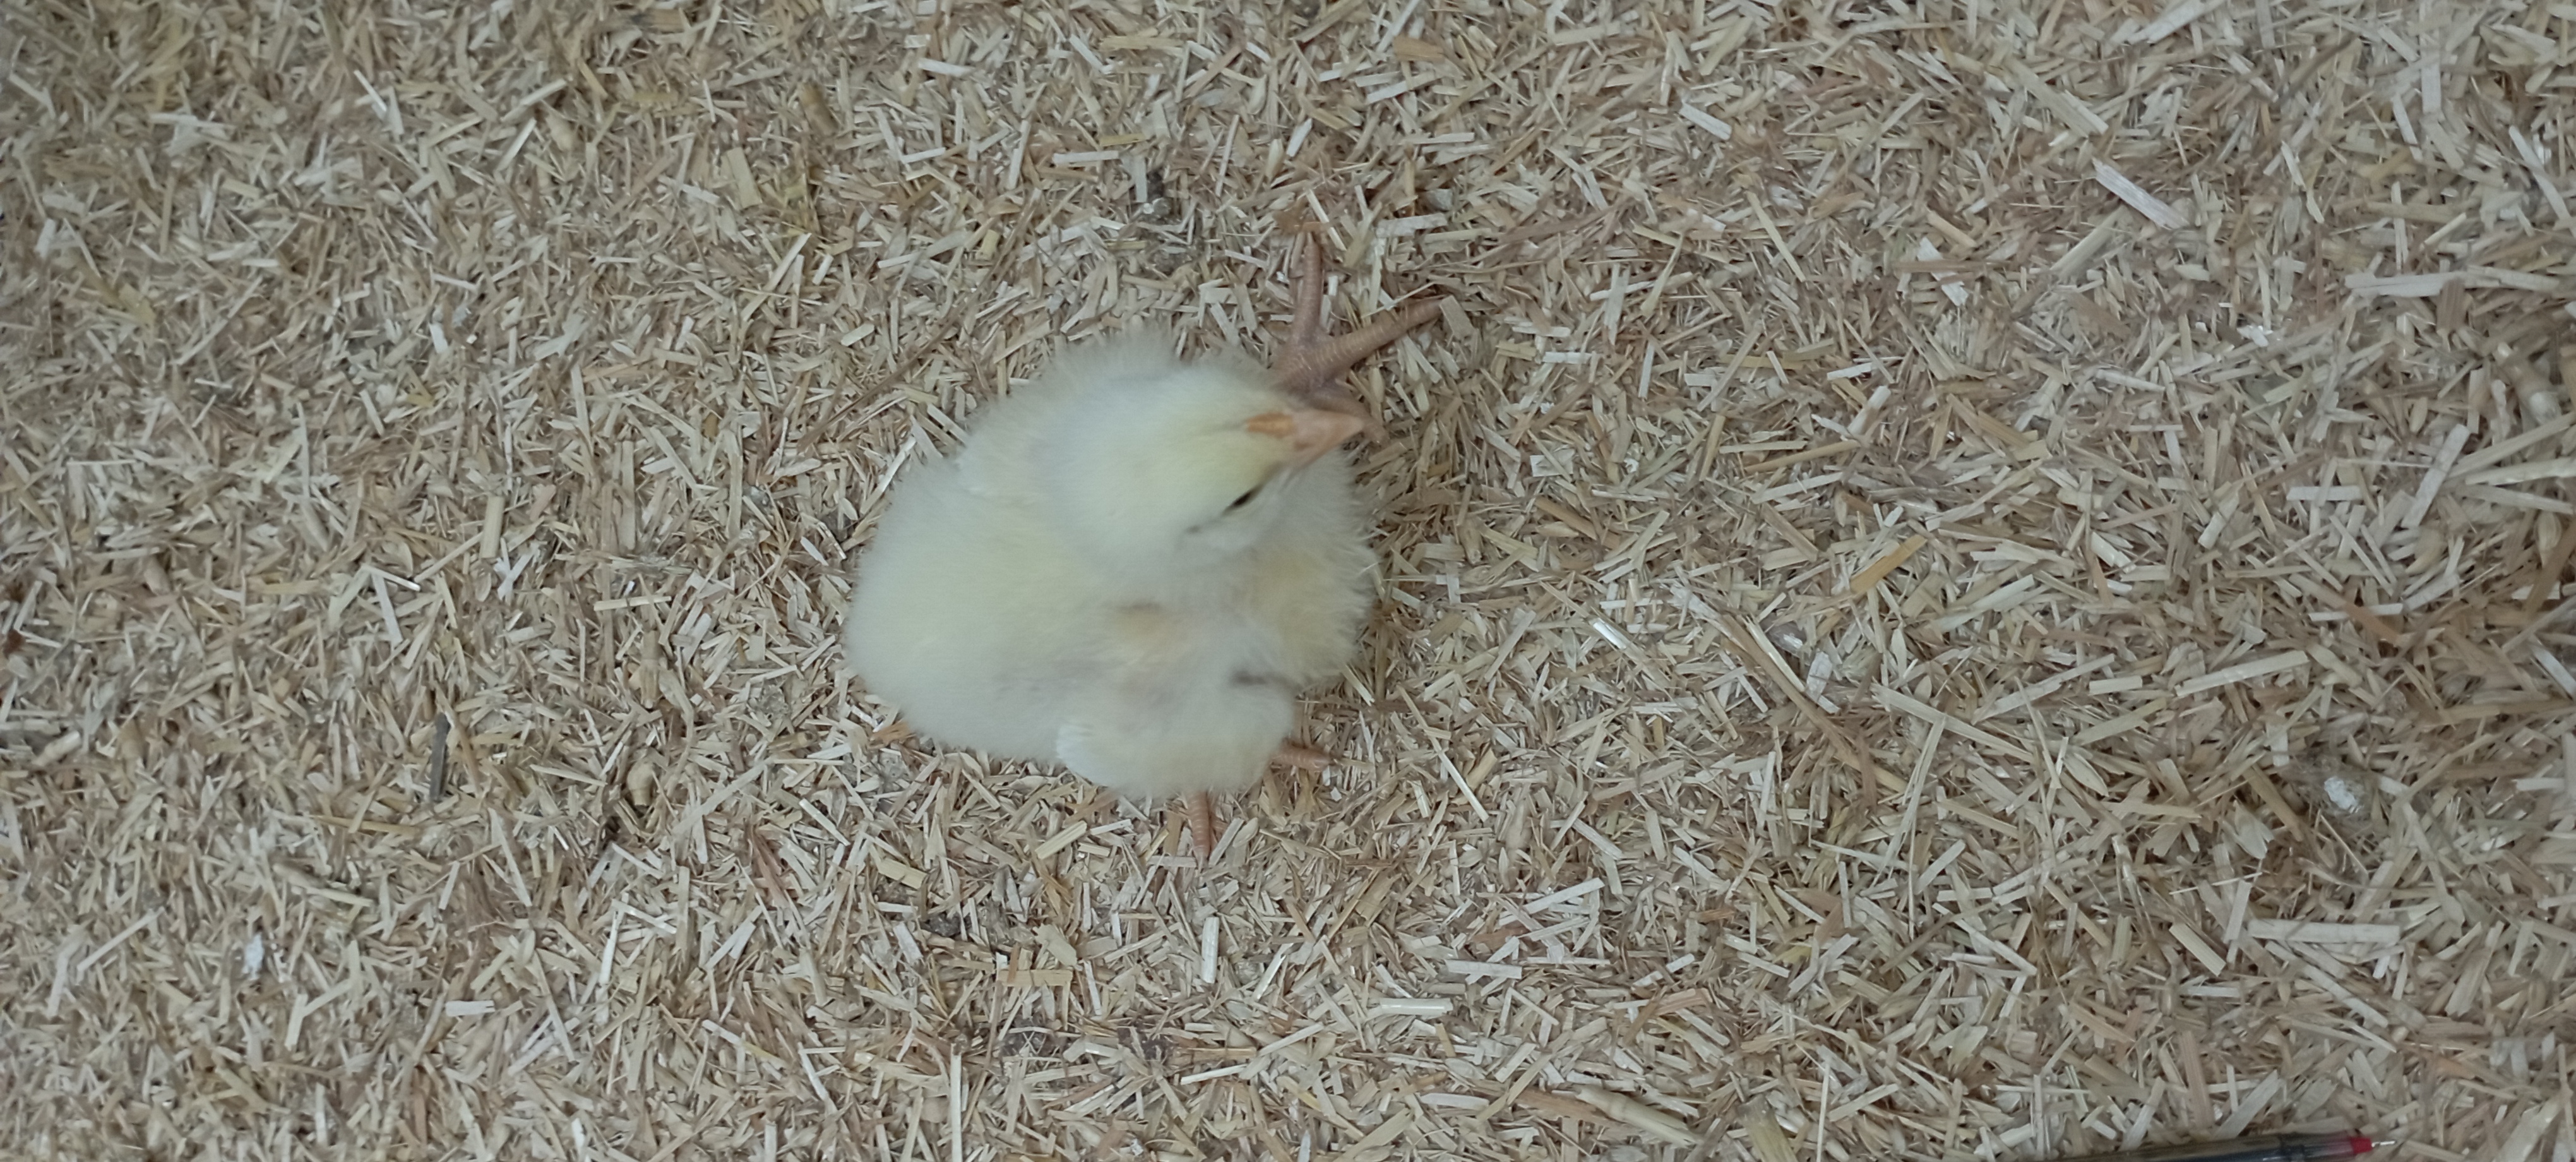
Weight: 197 g